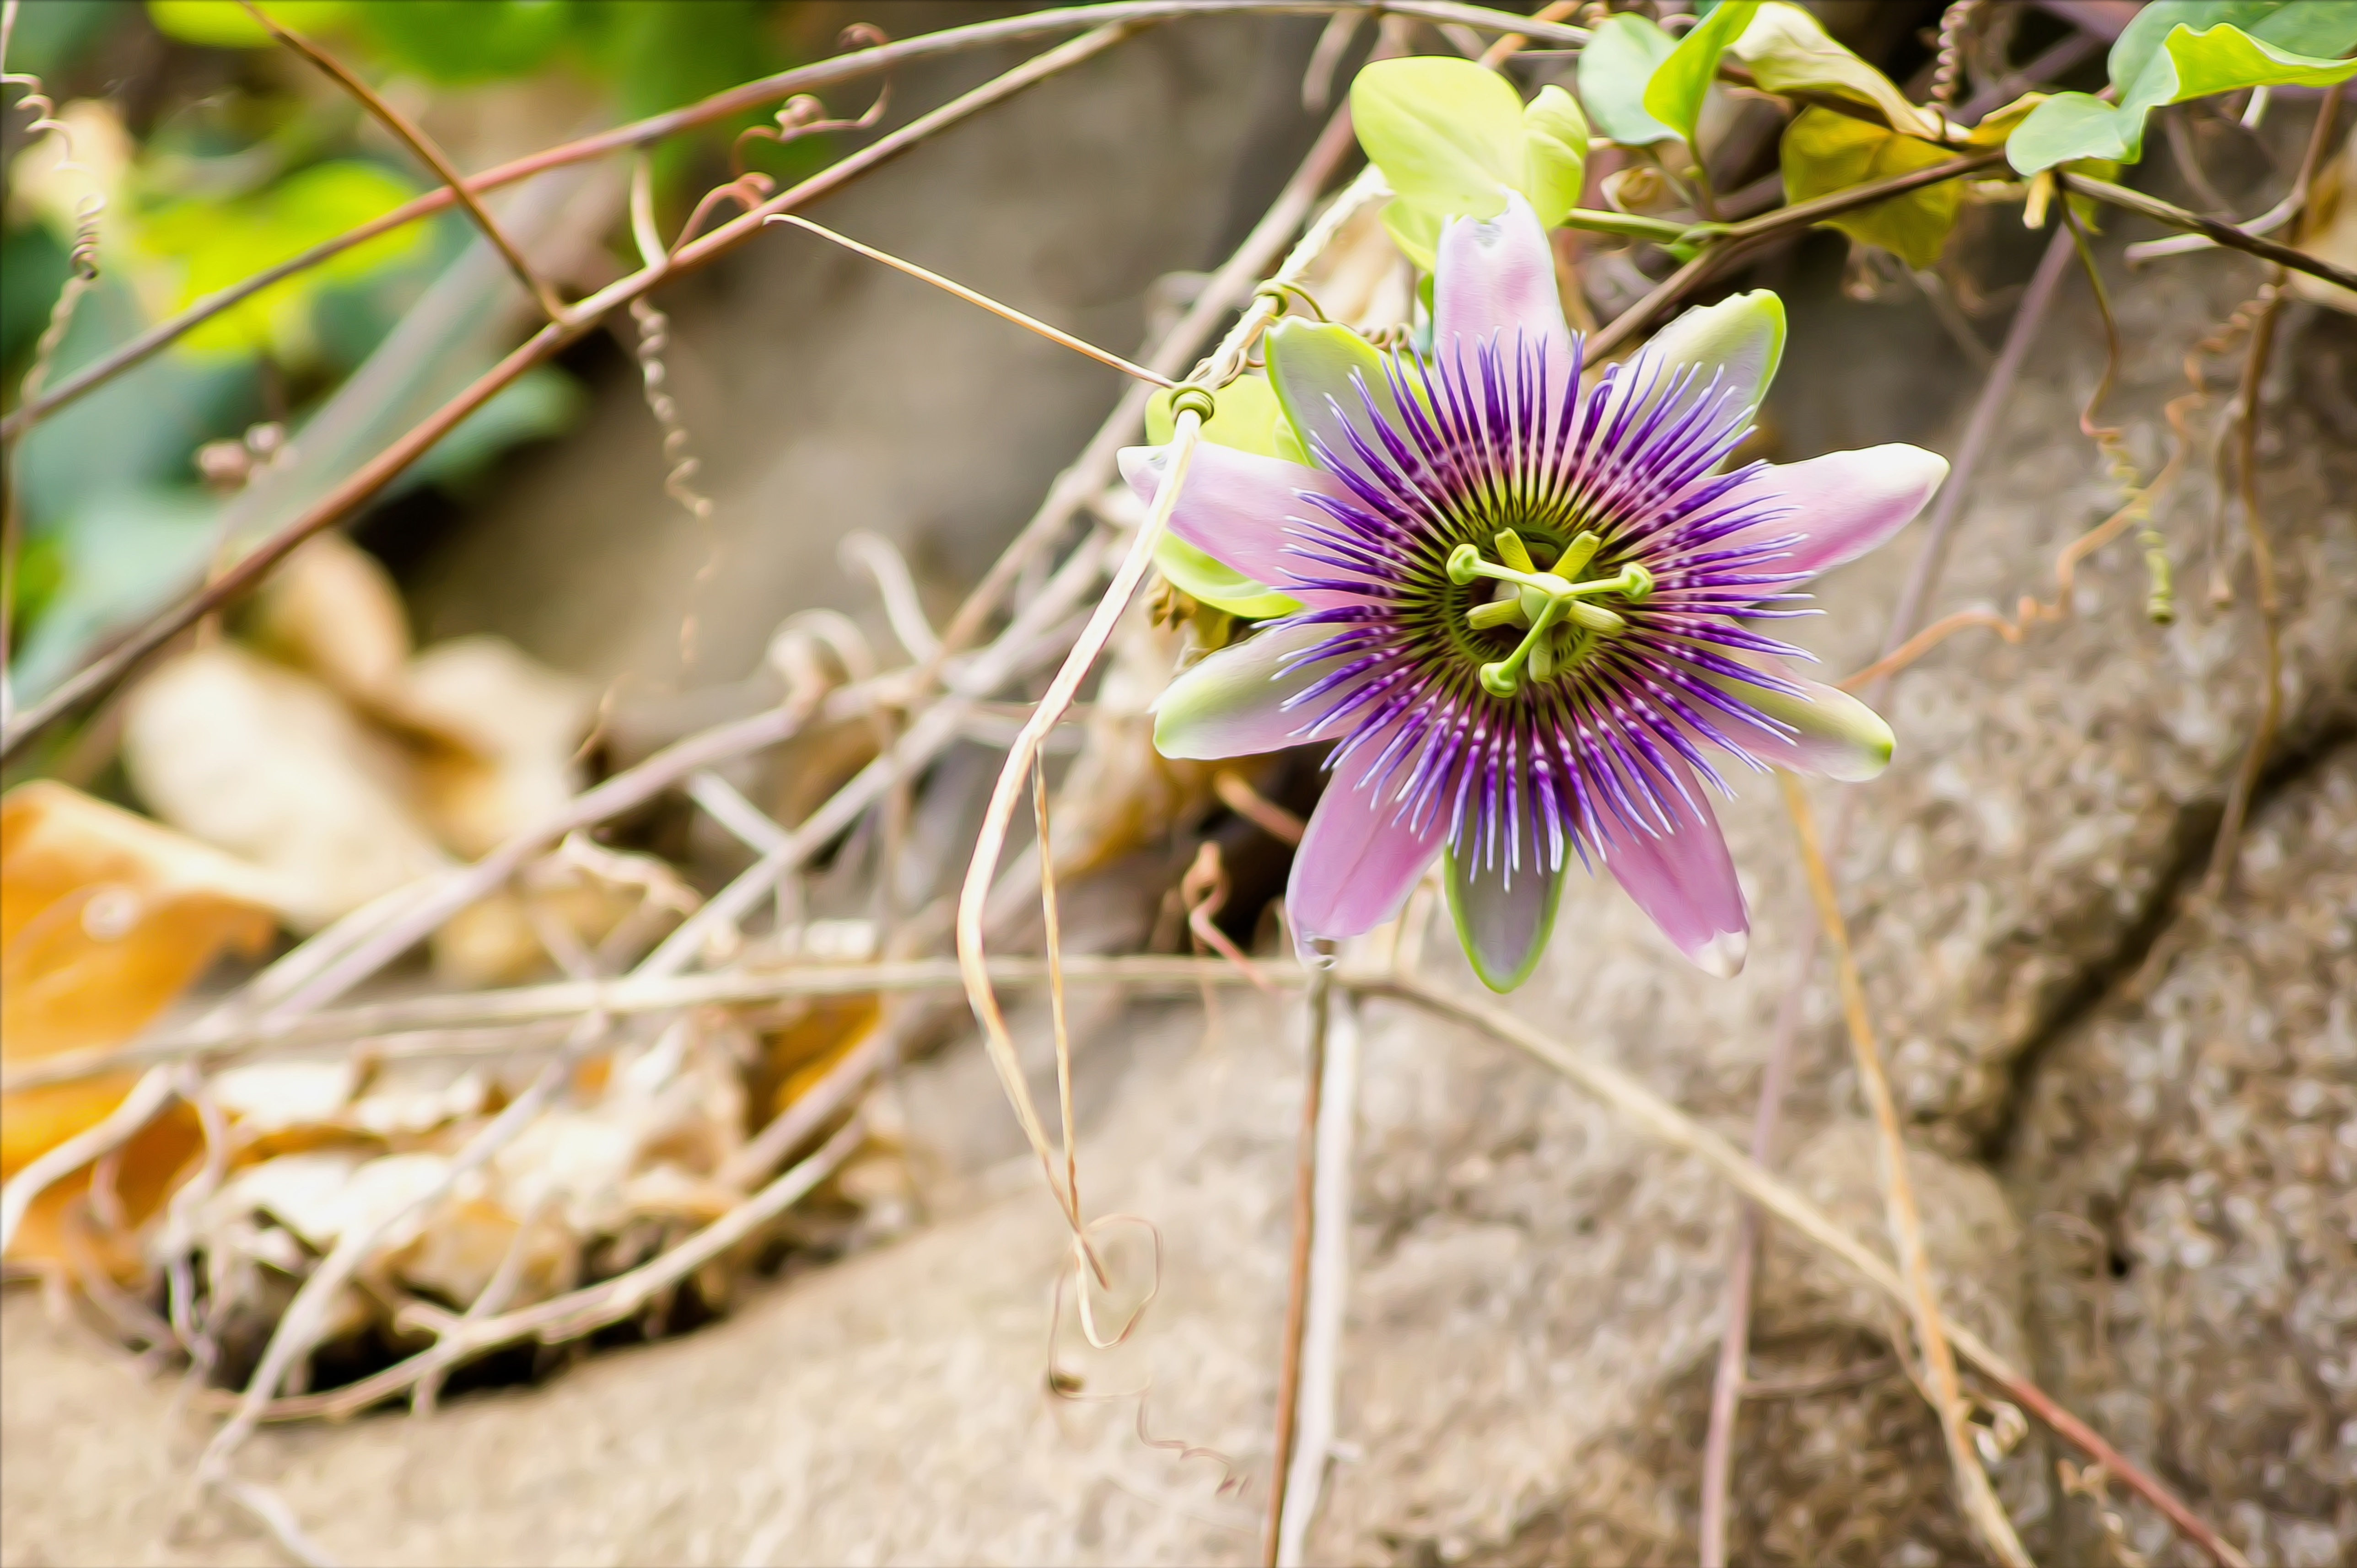
nature, blossom, plant, leaf, flower, purple, petal, bloom, produce, autumn, botany, close, flora, wildflower, close up, passiflora, macro photography, flowering plant, wild nature, passion flowers, land plant